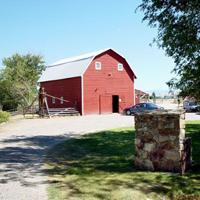
Weather: sun or clear